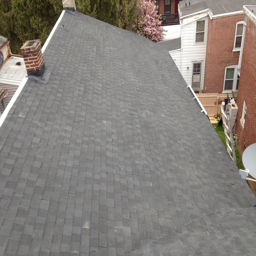
new roof with a guarantee